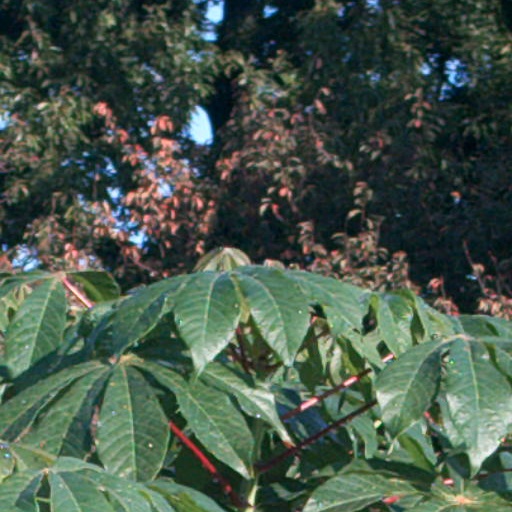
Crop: cassava